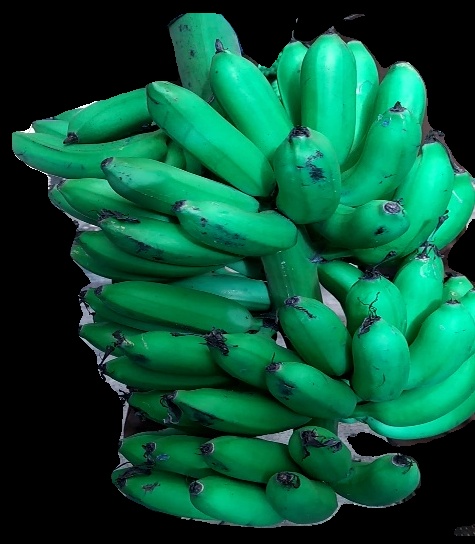
Variety: rasbale
Grade: grade1